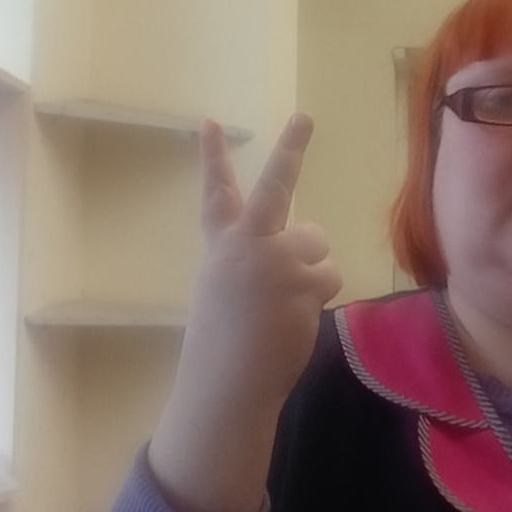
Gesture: peace_inverted